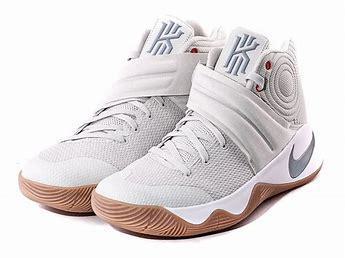
Brand: Nike
Model: Kyrie 2